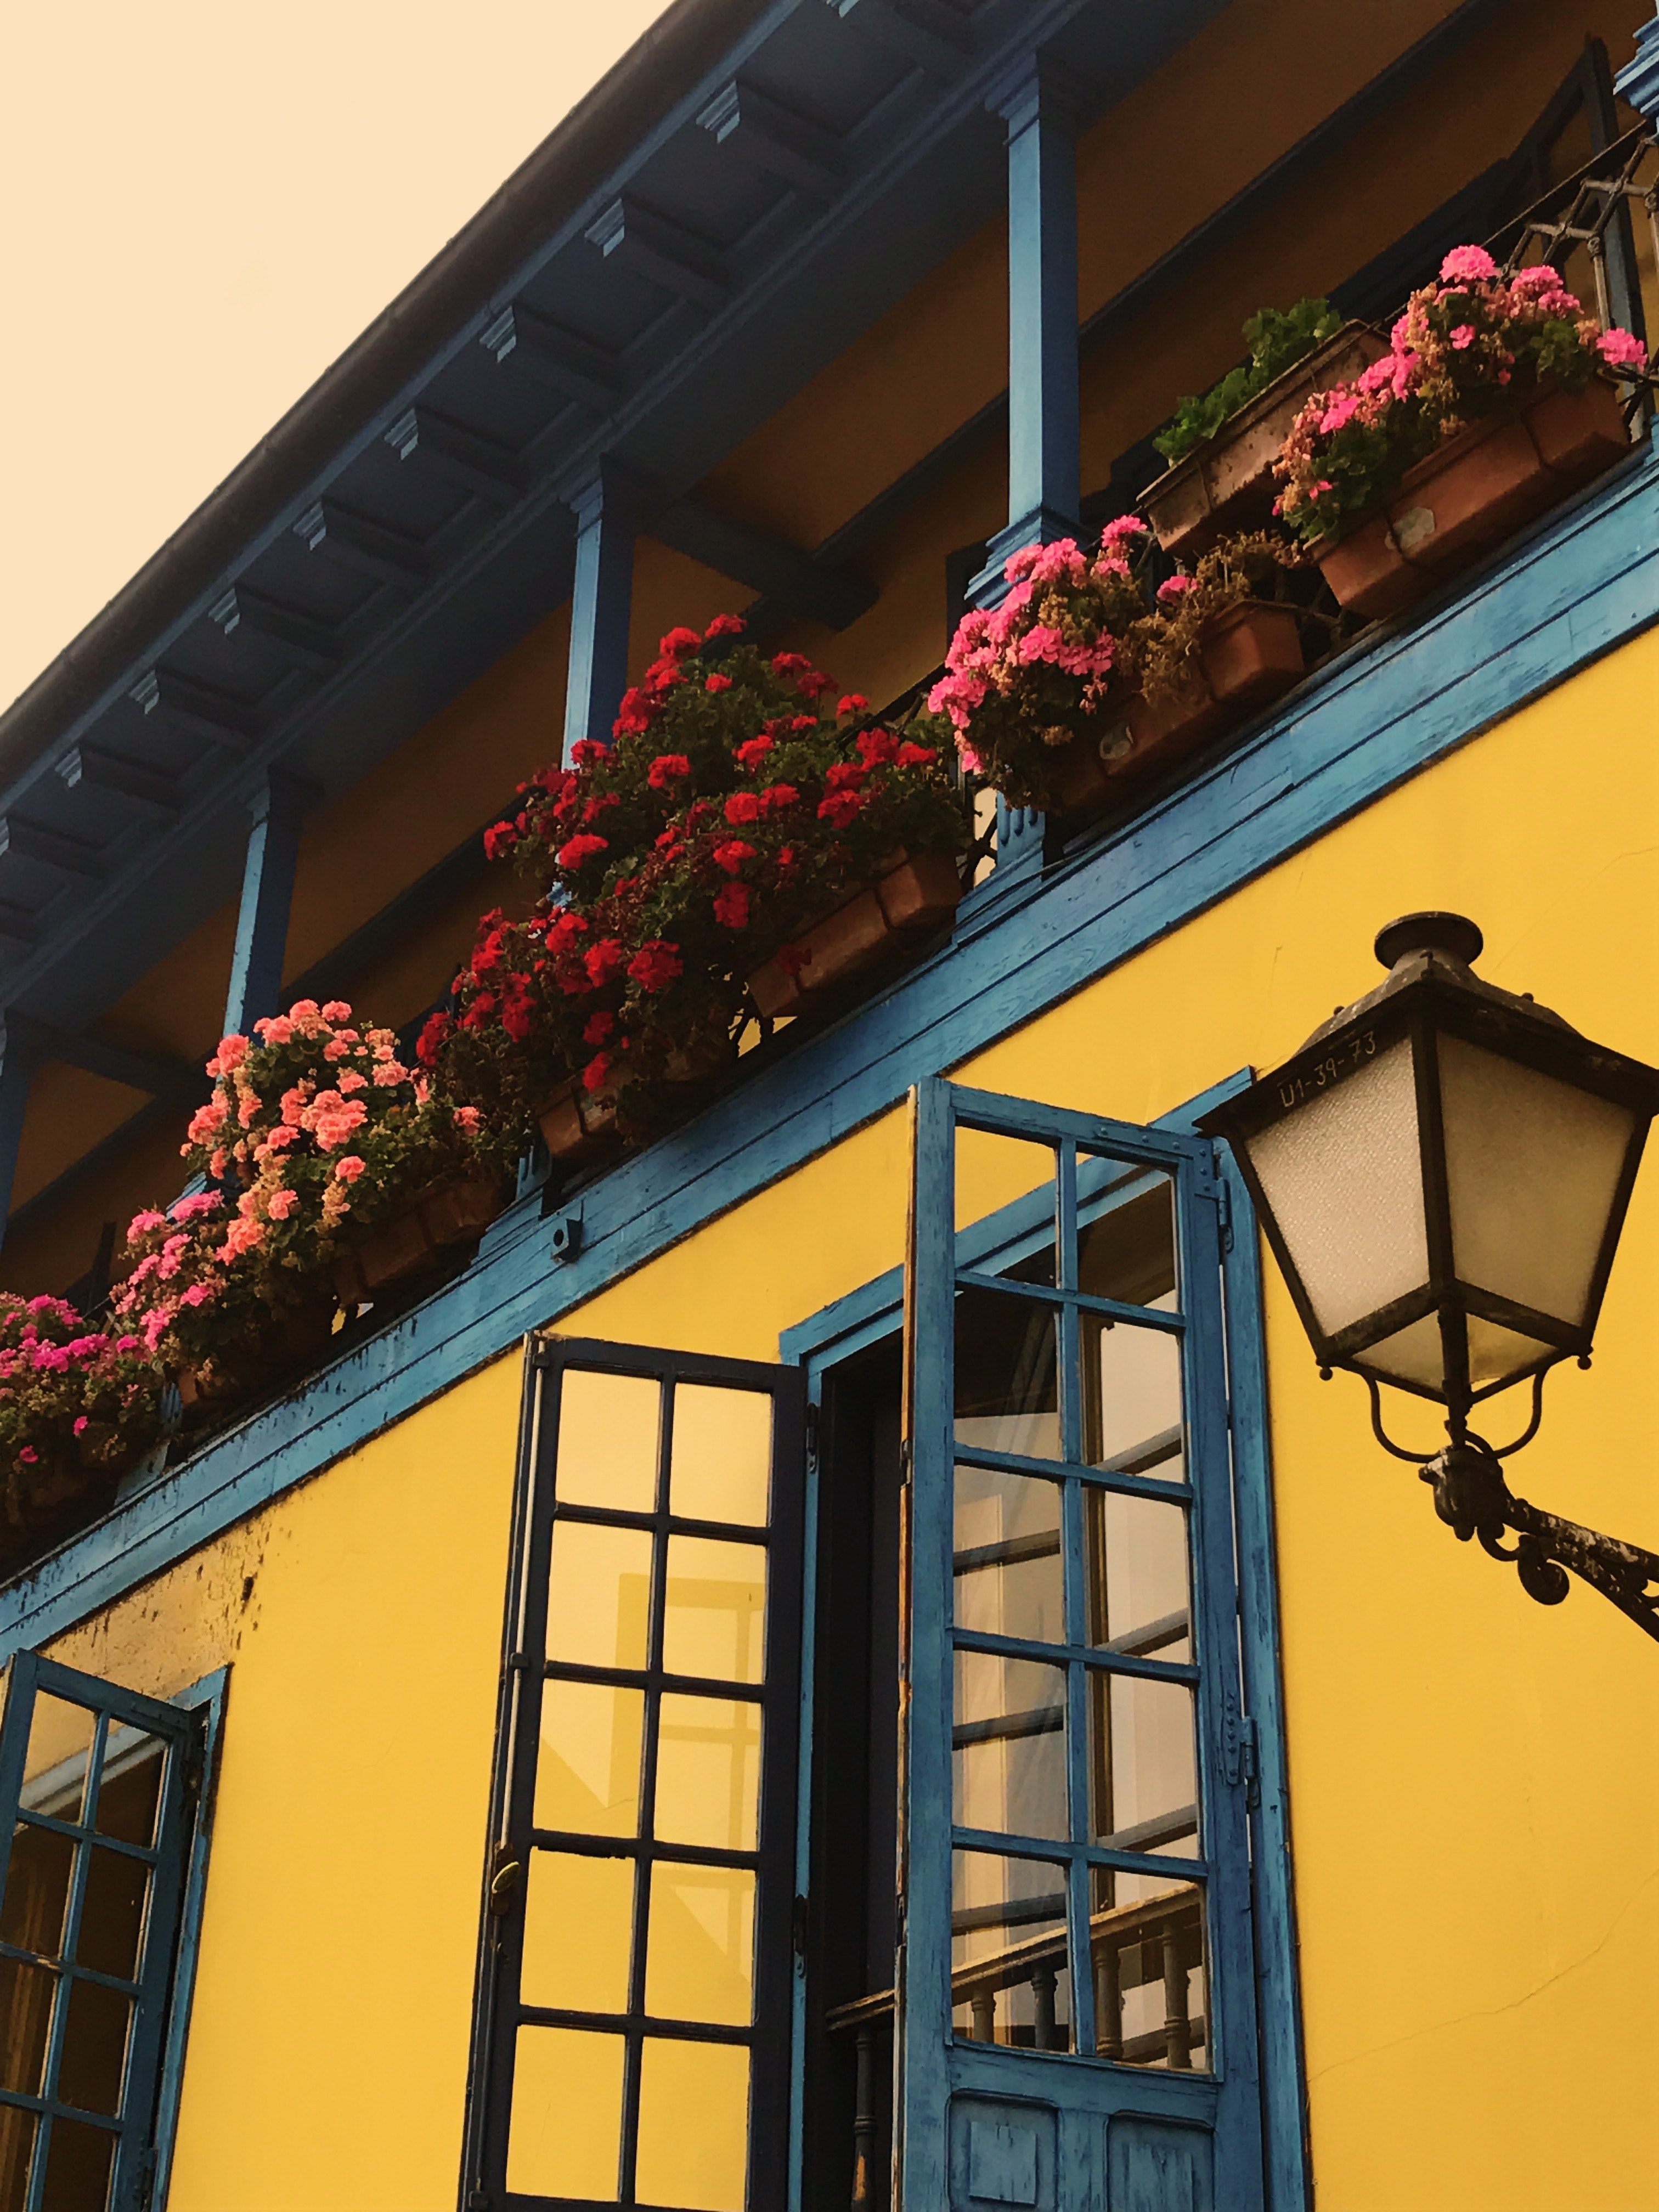
yellow, red, orange, iron, lighting, architecture, window, facade, Tints and shades, balcony, leaf, building, Material property, tree, house, lantern, plant, glass, daylighting, metal